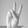
ASL letter: V